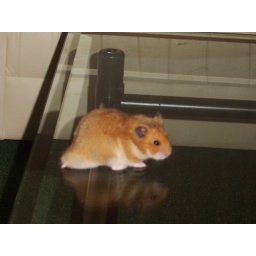
Taco exloring around the clear glass table